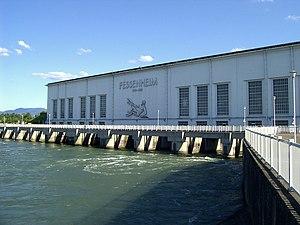
Centrale hydroélectrique de Fessenheim, Grand Canal d’Alsace
Fessenheim est une commune française située dans le département du Haut-Rhin, en région Grand Est.
Le secteur de l'hydroélectricité en France bénéficie d'un potentiel important grâce à la présence de massifs montagneux : Alpes, Pyrénées, Massif central. Ce potentiel est déjà exploité en très grande partie, mais il subsiste un potentiel non négligeable à exploiter en petite hydraulique.
Le grand canal d'Alsace est creusé parallèlement au Rhin canalisé, à quelques centaines de mètres de celui-ci, côté français, nommé en allemand Rheinseitenkanal. La longueur du canal entre Kembs et Vogelgrun est d'environ 50 km. En aval de Vogelgrun, le canal fait place à quatre aménagements dits « en feston » sur lesquels sont situés les écluses et centrales hydroélectriques de Marckolsheim, Rhinau, Gerstheim et Strasbourg.